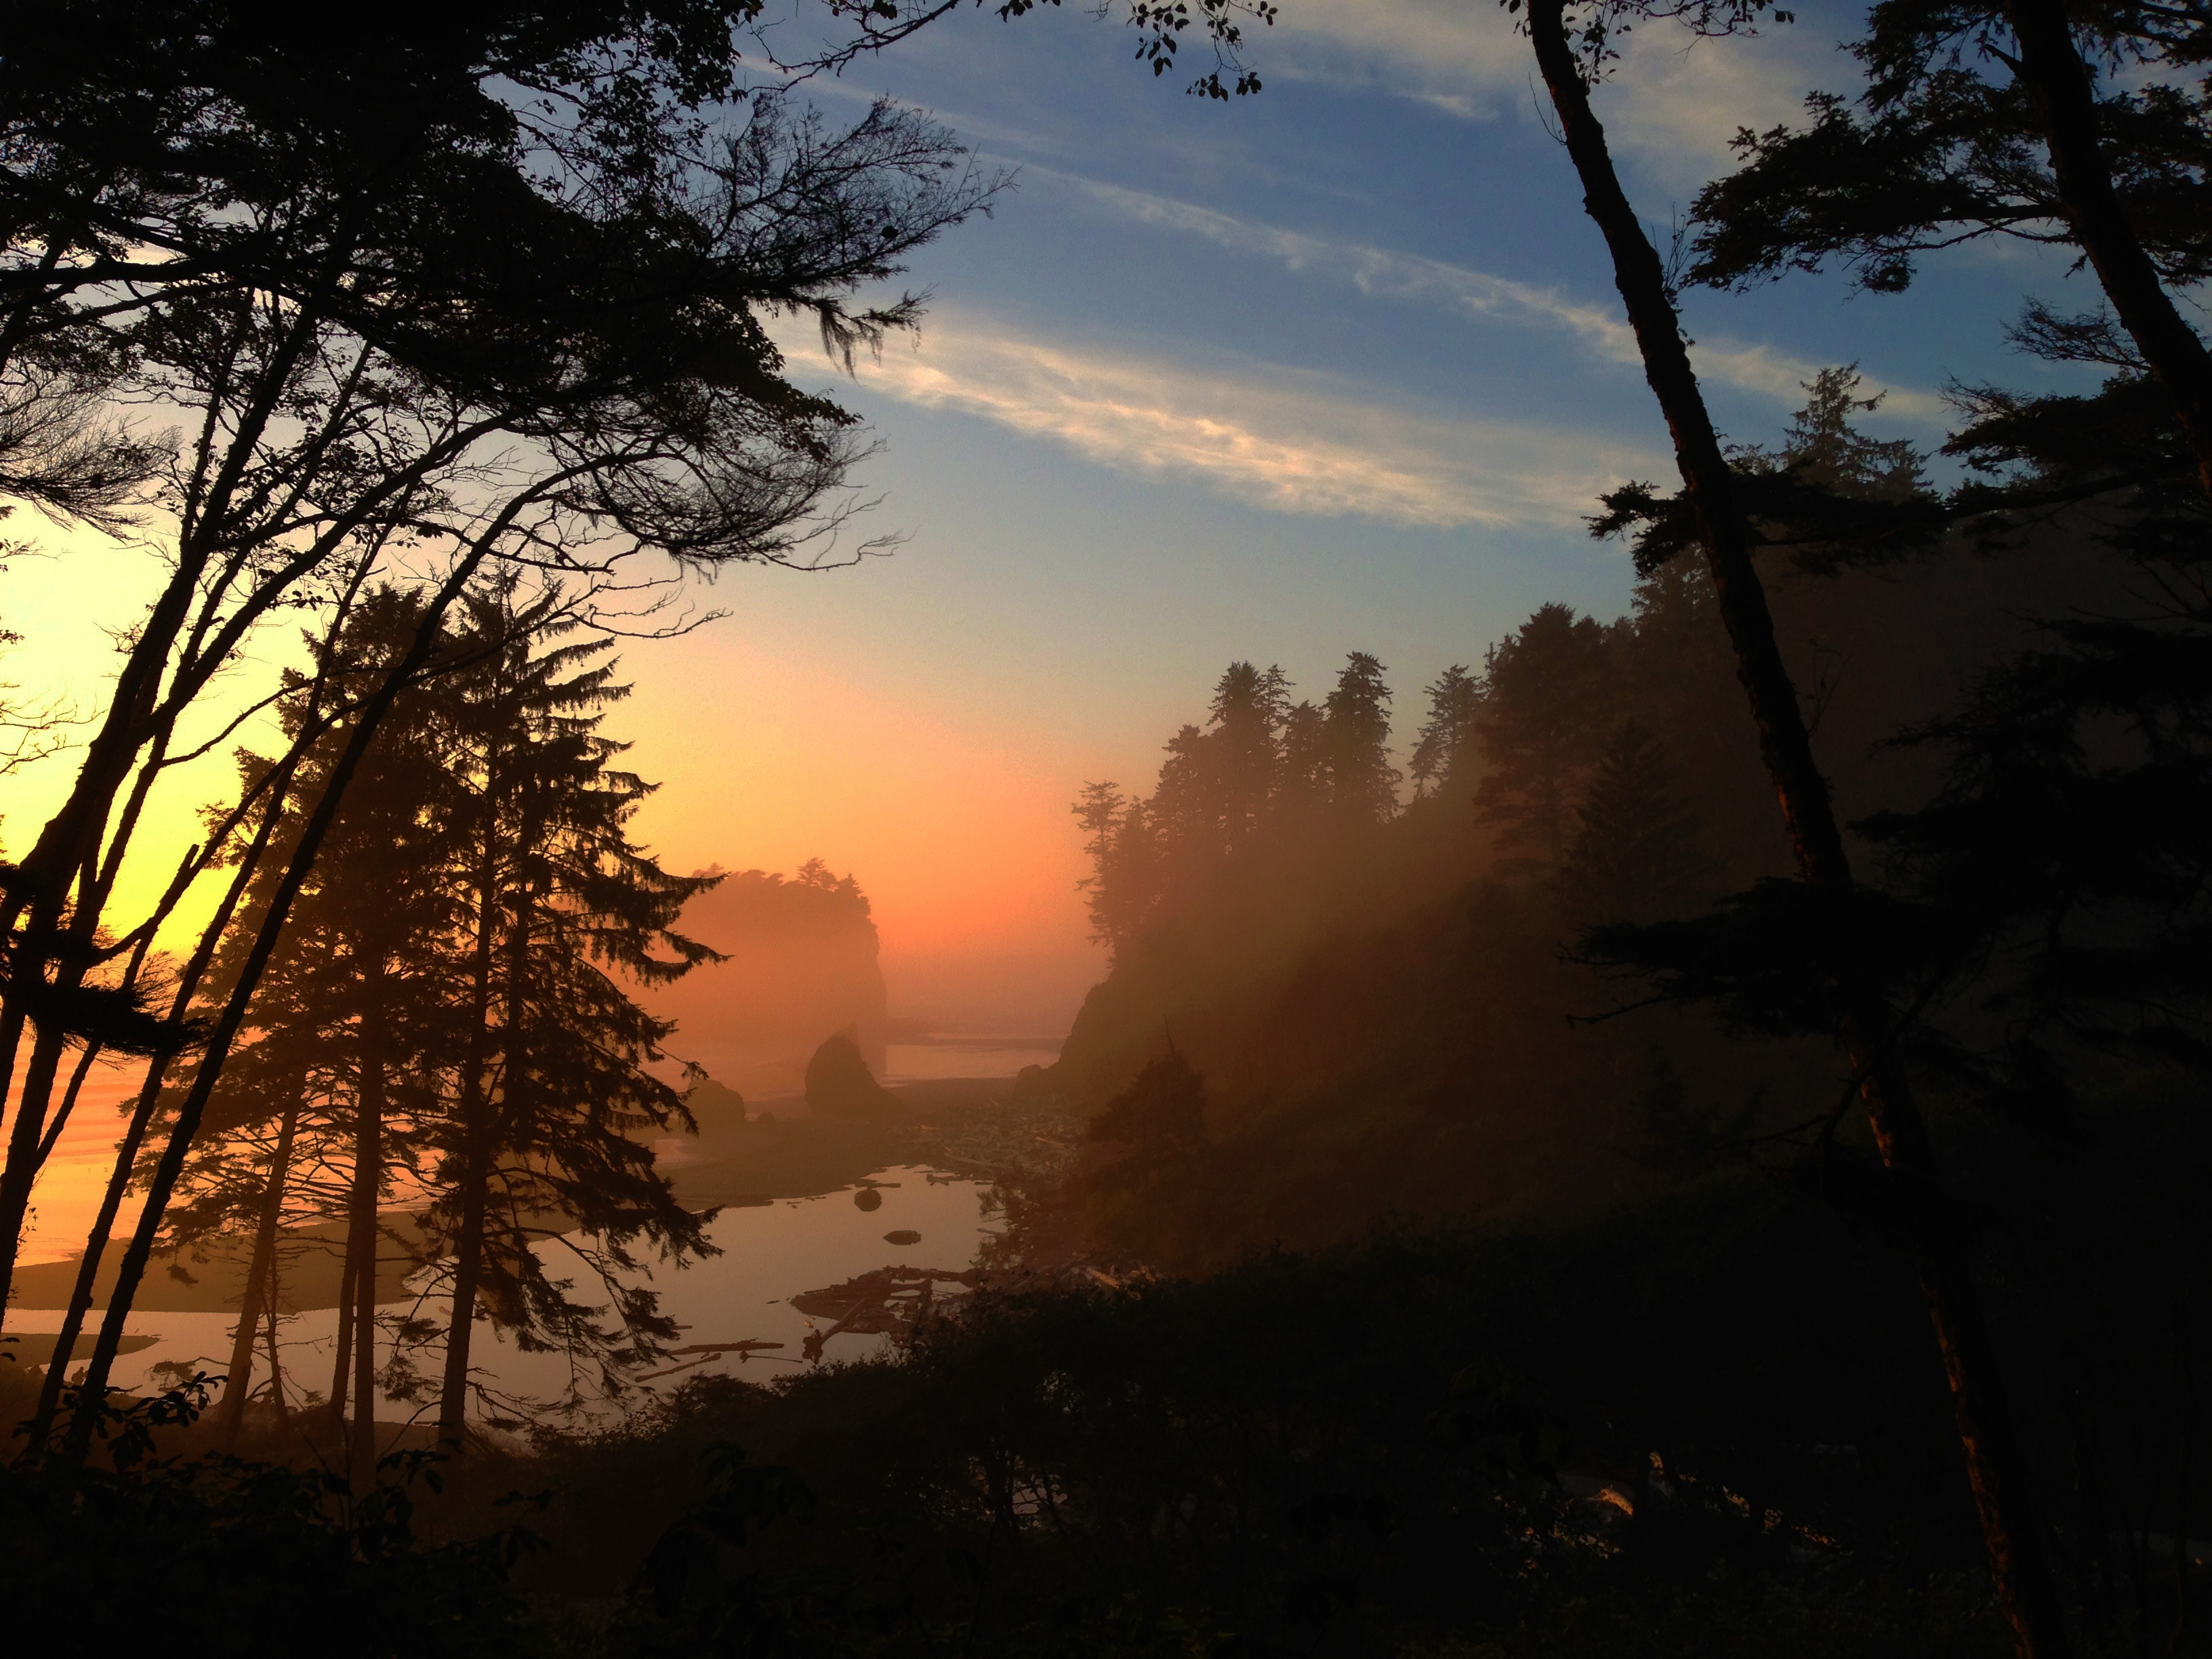
beach, landscape, sea, coast, tree, water, nature, forest, outdoor, sand, ocean, horizon, branch, light, cloud, sky, sun, fog, sunrise, sunset, mist, sunlight, morning, shore, view, dawn, atmosphere, coastal, tide, summer, vacation, travel, coastline, shoreline, cliff, dusk, evening, orange, golden, reflection, tranquil, scenic, color, park, seascape, usa, america, calm, bay, island, romantic, blue, rocky, floating, stack, tourism, washington, trees, rocks, northwest, national, west, clouds, beaches, summertime, state, scene, western, laguna, pacific, olympic, secret, shimmer, ethereal, nobody, atmospheric phenomenon, woody plant, ruby beach